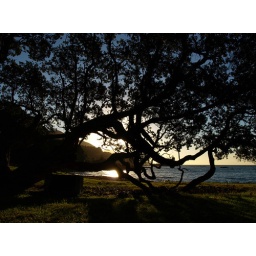
Another Lottin Point icon, in places the tree has slumped onto the ground before heading upwards again!